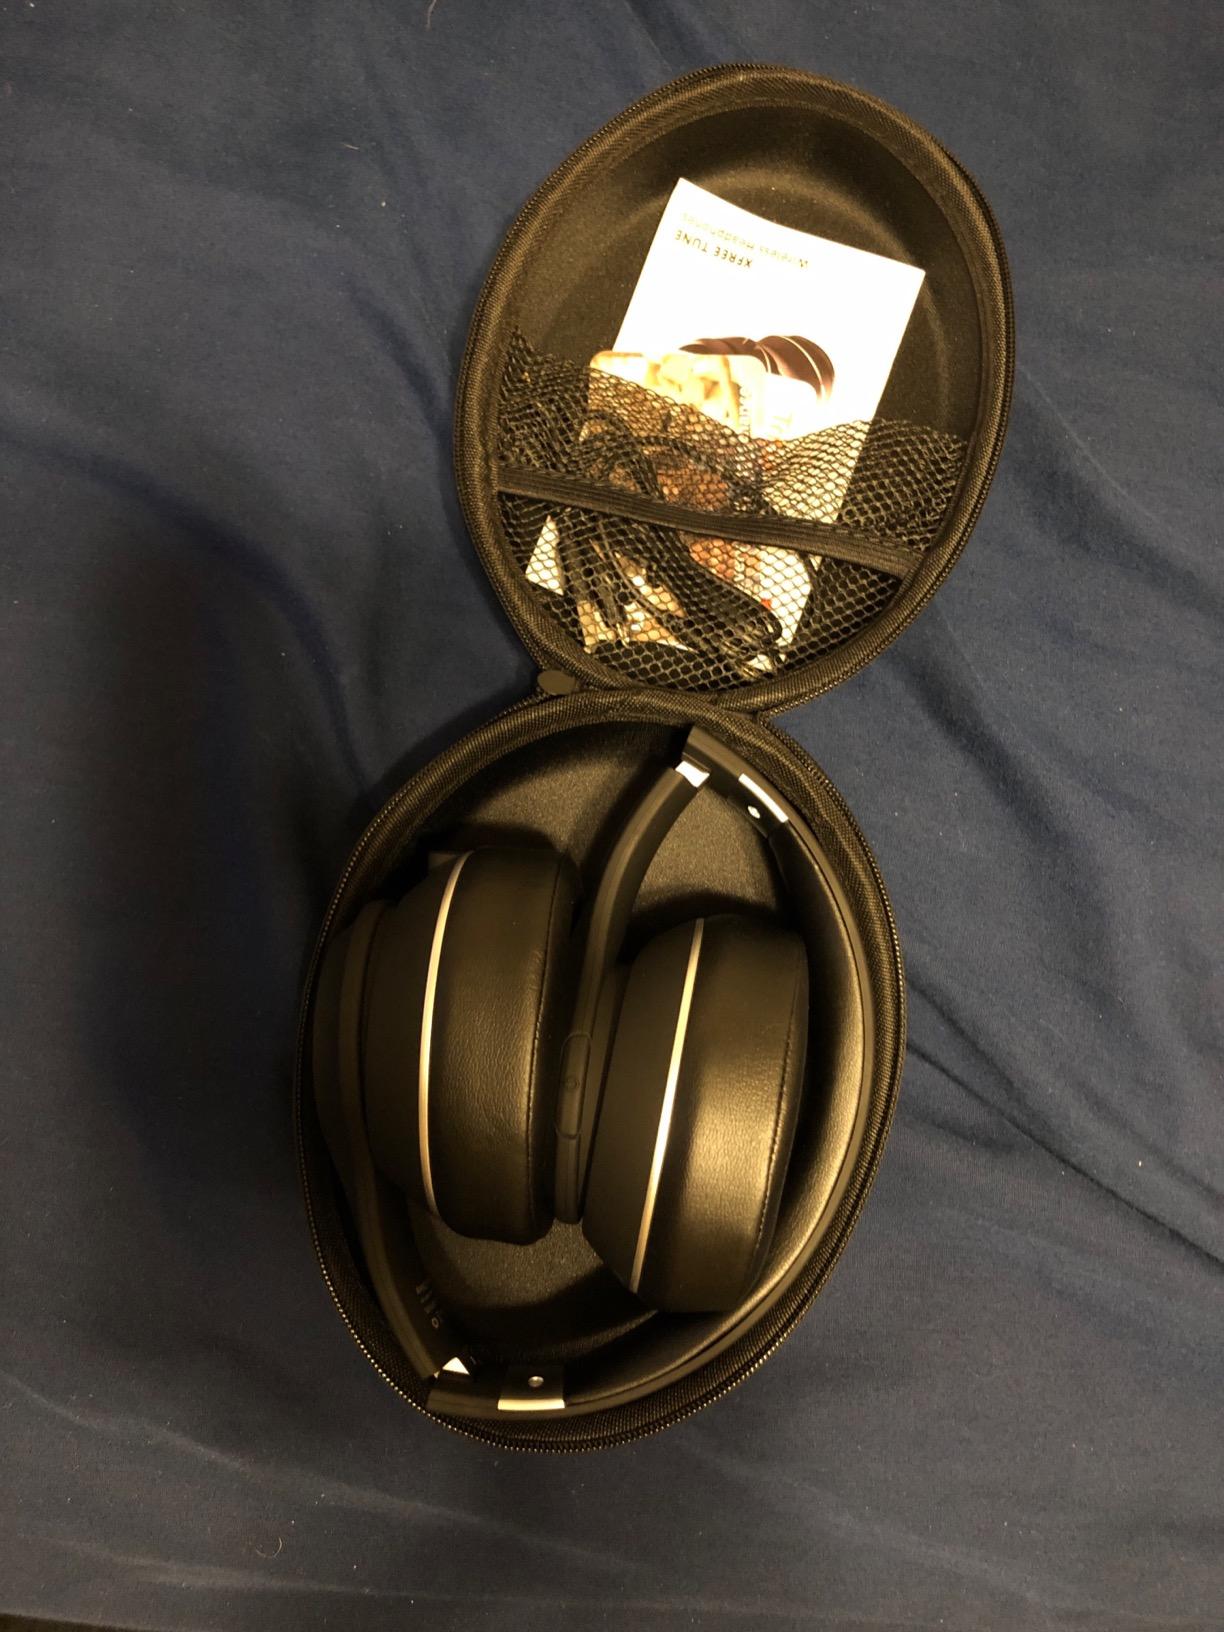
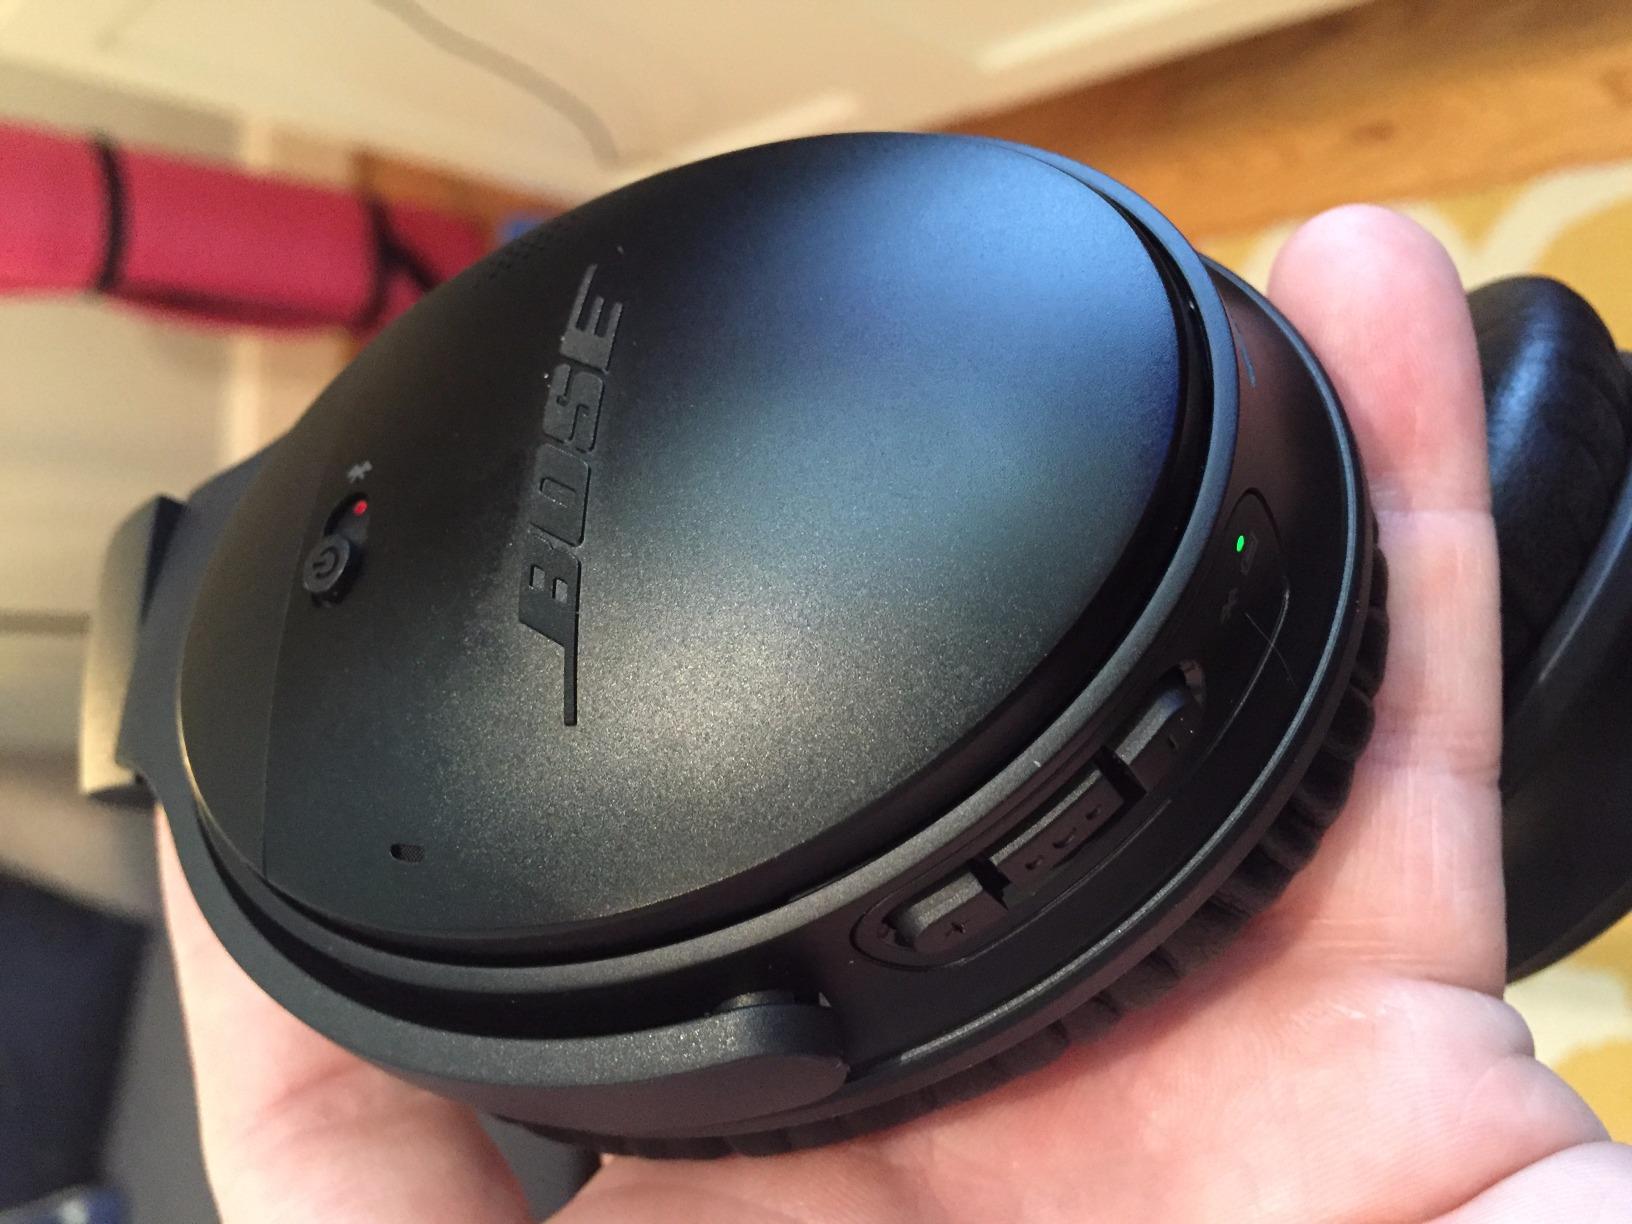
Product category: headphones
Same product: no